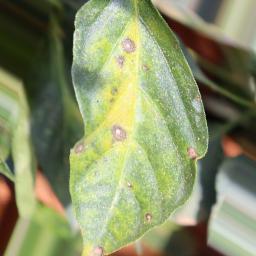
Label: cercospora